Aviastroitel

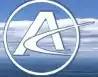
Aviastroitel logo in 2006

Disappointed with the outcome of the competition, the Mechta group found consolation in the enthusiasm of Americans who attended with their Roberts Cygnet design. They had great interest in the simple Russian glider and indicated that the North American market was right for such an aircraft for solo training and Club class flying. Known as the "Russia glider' and later simply as the "Russia", production was begun under the designation Aviastroitel AC-4 Russia. One of the three prototypes was purchased at the competition and imported into the US as a "Fedorov Russia" and demand quickly appeared. A US distributor, "Russia 12.6" was set up to demonstrate the aircraft and sign up dealers. The Russian cooperative was reformed into a production company, taking the name "Aircraft Builders", or "Aviastroitel" in Russian. It was under the Aviastroitel banner that most of the aircraft came to North America and became well known.